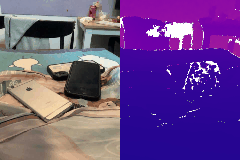
Label: cellphone